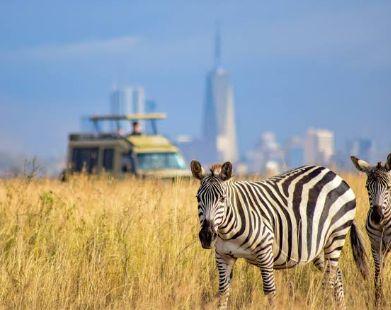
Huyu ni pundamilia, pundamilia ni mnyama wa porini na hupatikana katika mbuga za wanyama ni wa familia ya punda ingawa yeye hawezi kuhifadhiwa nyumbani bali ni wa porini.